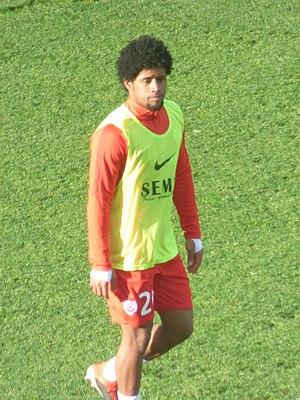
Vagner Dias Gonçalves avant le match RC Lens / AS Nancy-Lorraine, comptant pour la vingt-et-unième journée du championnat de France de football de Ligue 2 2018-2019, le 19 janvier 2019, au Stade Bollaert-Delelis de Lens.
Vagner Dias Gonçalves, né le 10 janvier 1996 à Mindelo, est un footballeur international cap-verdien qui évolue au poste d'attaquant au FC Metz.